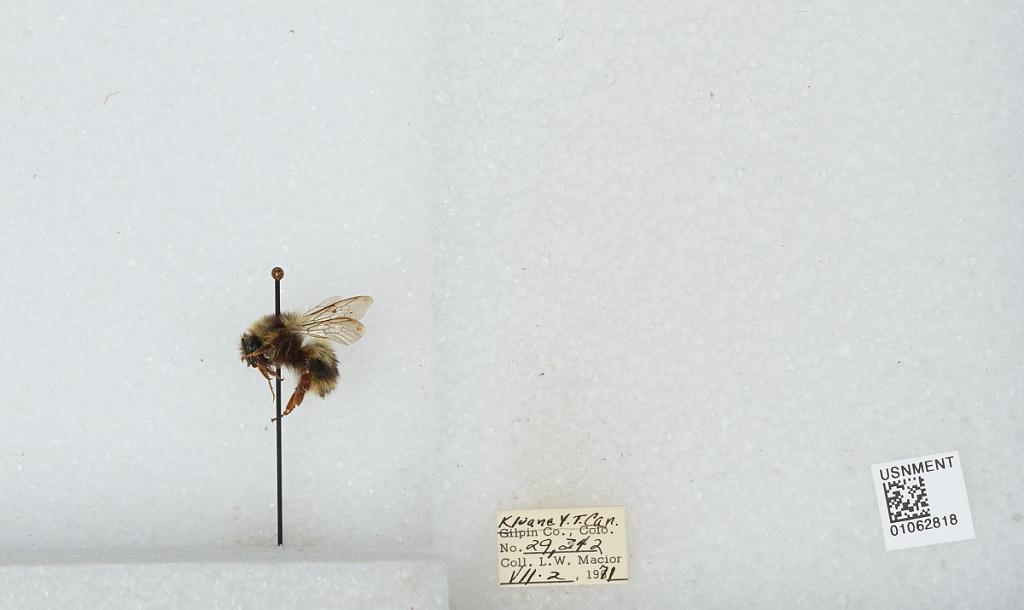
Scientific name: Bombus bifarius nearcticus
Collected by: L. Macior
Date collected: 1971-7-2
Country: Canada
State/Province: Yukon Territory
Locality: Kluane
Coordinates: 60.75, -139.5